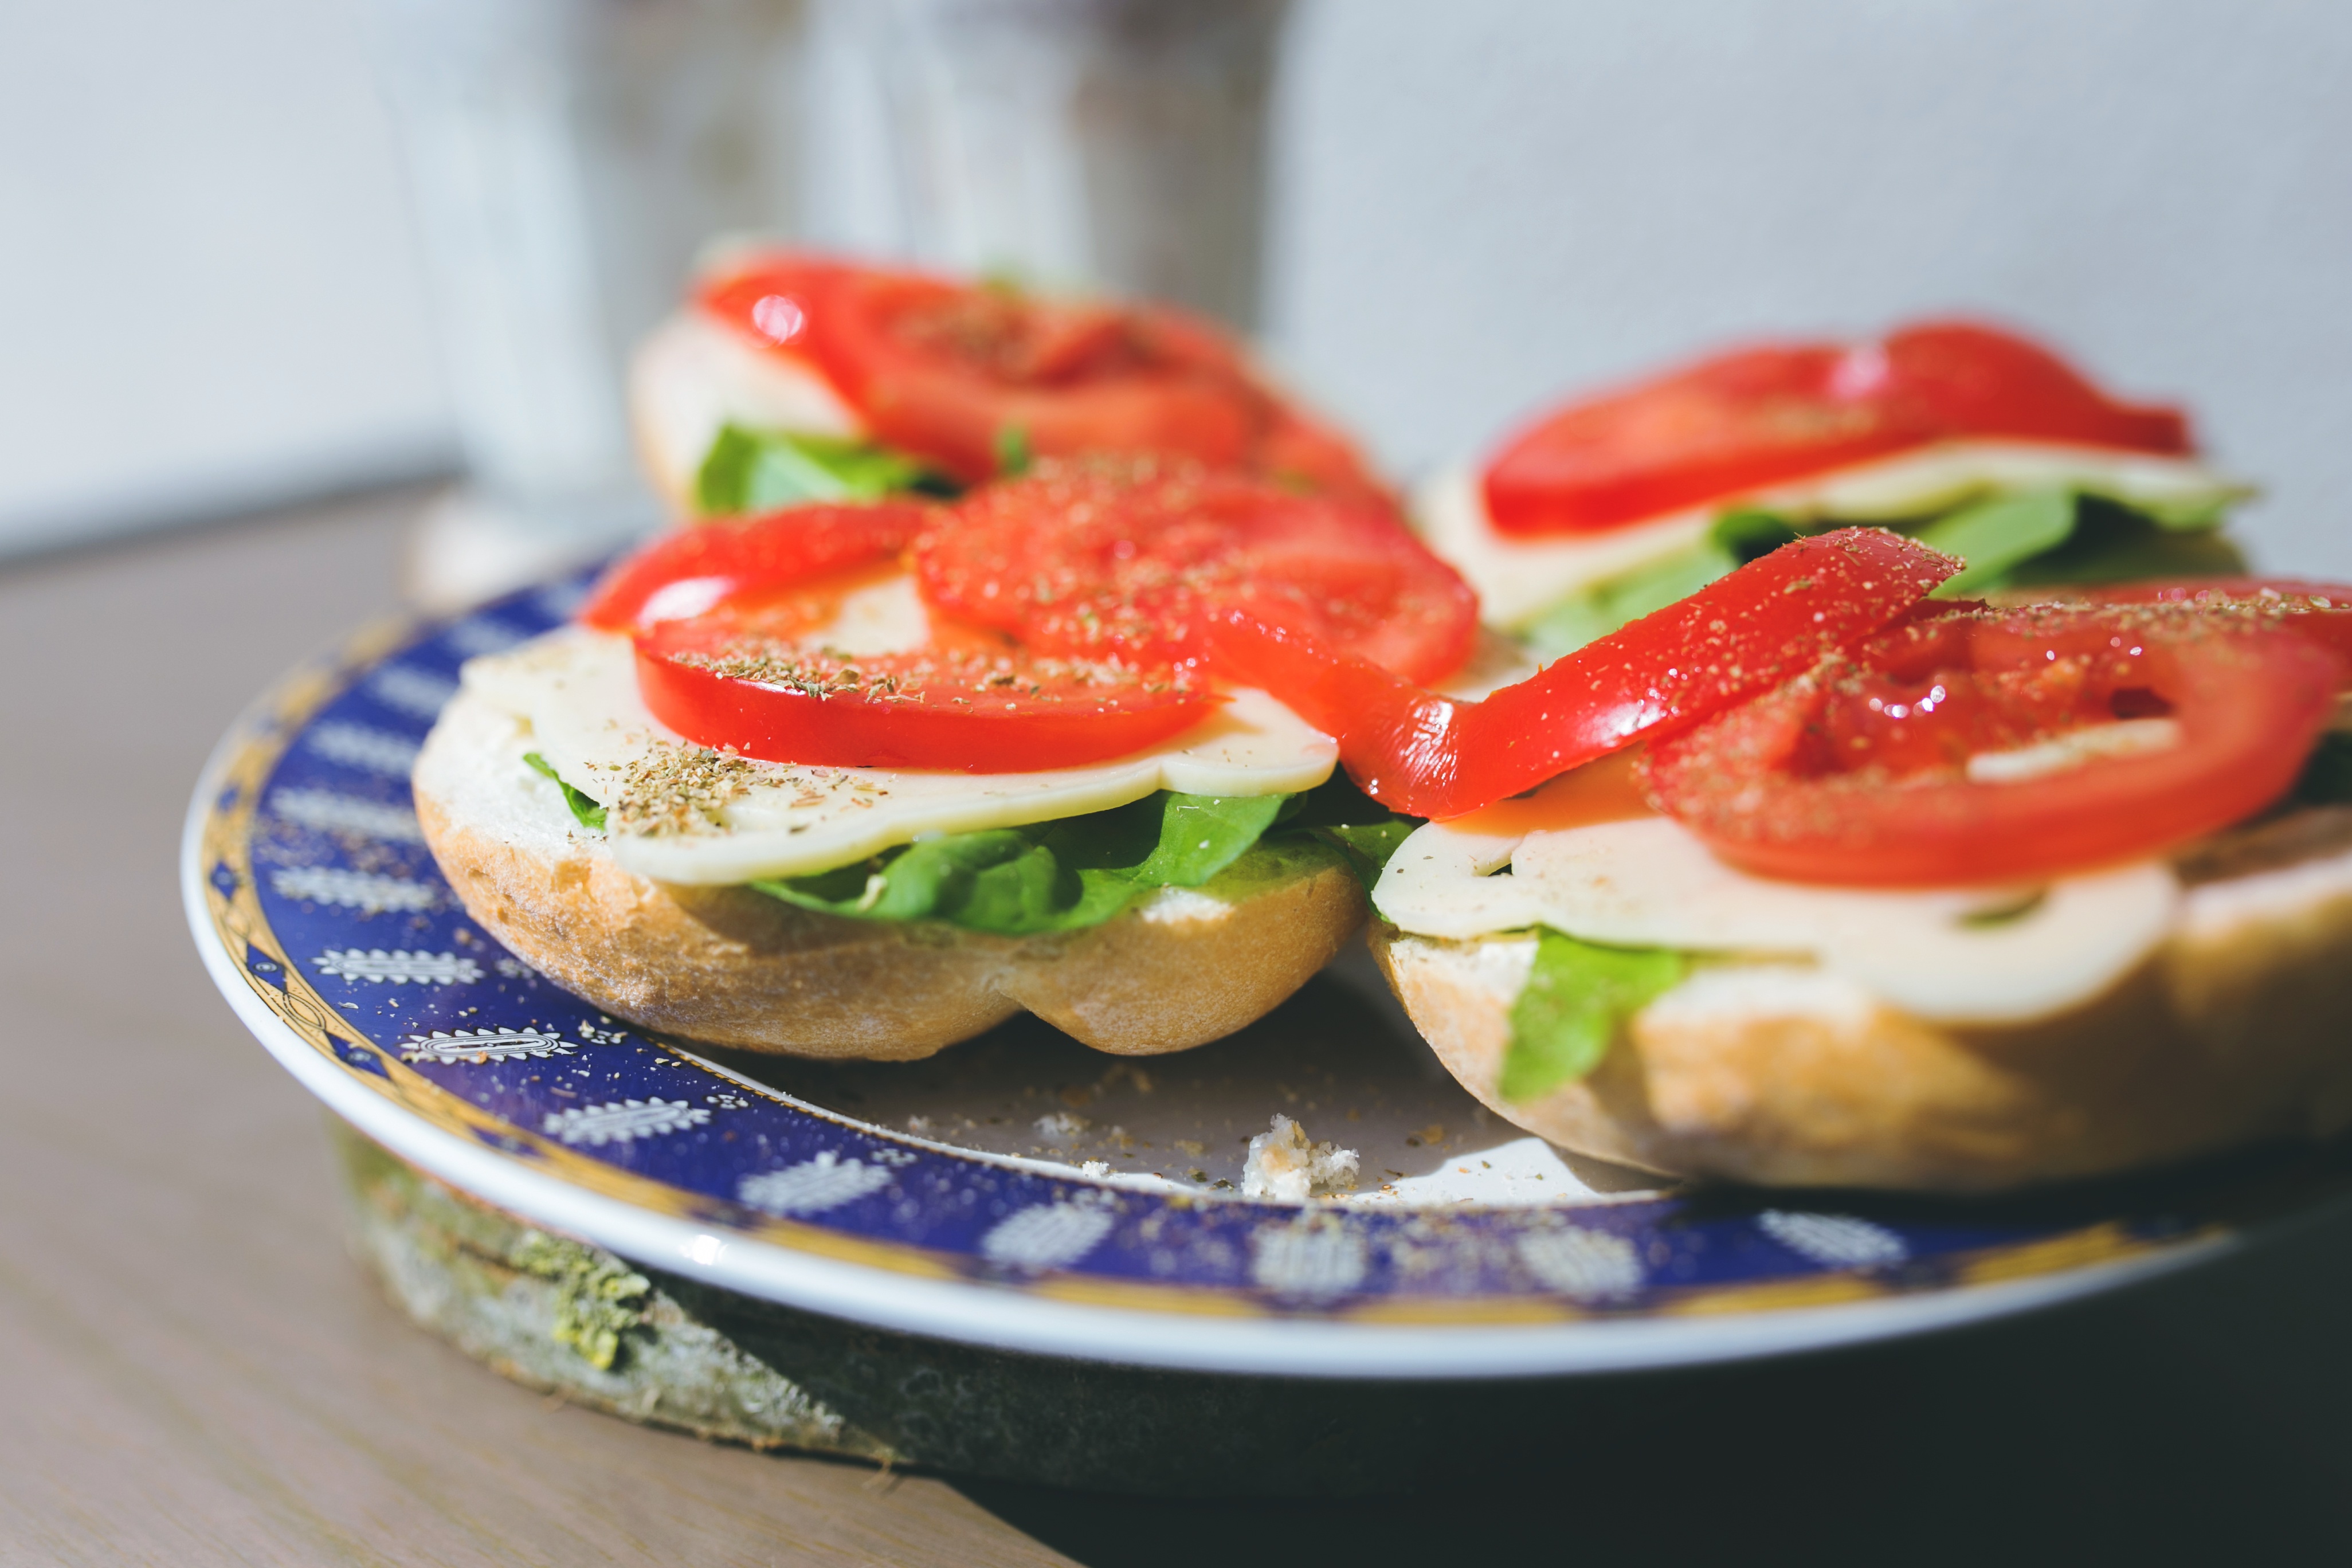
dish, meal, food, produce, vegetable, breakfast, cuisine, sandwich, lettuce, cheese, tomato, vegetables, canape, sandwiches, bruschetta, hors d oeuvre, smoked salmon, caprese salad